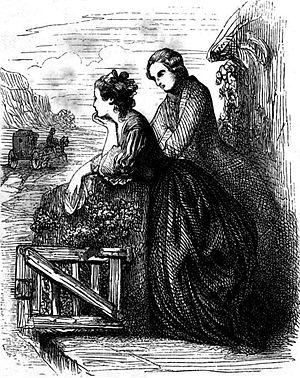
Julie ou la Nouvelle Héloïse est un roman épistolaire de Jean-Jacques Rousseau paru en 1761 chez Marc-Michel Rey à Amsterdam. Maintes fois réédité, il a été l'un des plus grands succès de librairie de la fin du XVIIIᵉ siècle, révélant ainsi la place faite à la sensibilité au temps des Lumières.